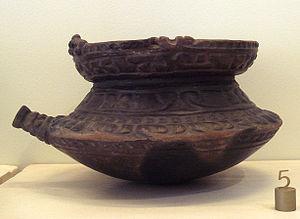
La période Jōmon ou l'ère Jōmon est l'une des quatorze subdivisions traditionnelles de l'histoire du Japon. Elle couvre la période qui va, approximativement, de 13 000 jusqu'à, environ, 400 avant l'ère commune. Le Japon est alors peuplé par des chasseurs-cueilleurs. Leur culture, de type mésolithique, est l'une des premières au monde à connaître et pratiquer la poterie, sous forme de cette poterie Jomon.
La céramique Jōmon est un type de céramique réalisée durant la période Jōmon de l'histoire du Japon. Le terme « Jōmon » caractérise cette période par une céramique typique à décor par impression de cordes, ou décor cordé, qui a été découvert en 1877 par l'archéologue américain Edward Sylvester Morse. Depuis cette première découverte les traits spécifiques à la période ont pu être établis, la chronologie précisée grâce à de très nombreuses fouilles dispersées sur tout le territoire et avec l'engagement de la population. Sur cette très longue période une multitude de formes et de procédés décoratifs ont été produites dans les îles du Japon, avec des différences souvent très importantes, ou moins entre Nord et Sud.